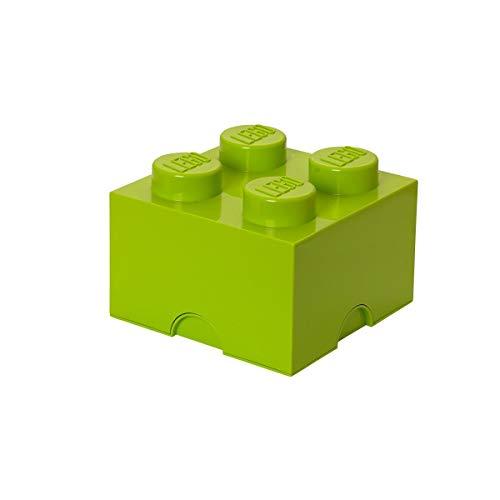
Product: LEGO Storage Brick 4, Lime Green
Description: Makes for the perfect gift.
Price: $34.99
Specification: ProductDimensions:4.9x7.1x9.8inches|ItemWeight:1.23pounds|ShippingWeight:2.3pounds(Viewshippingratesandpolicies)|Manufacturer:LEGO|ASIN:B00DQCZIVU|Itemmodelnumber:40030620